Victoria Kamāmalu

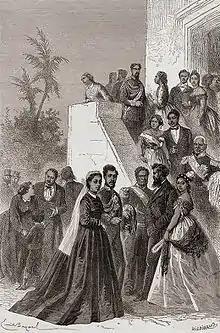
Princess Victoria (right) socializing with other members of the royal court.

Victoria was educated at Chiefs' Children's School (later renamed Royal School) along with all her cousins and brothers. Along with her other classmates, she was chosen by Kamehameha III to be eligible for the throne of the Kingdom of Hawaii. She was expected from birth to one day succeed to the position of "Kuhina Nui" if not the office of monarch, so she was educated by the Cookes with full attention to what political roles she might play in the near future. In the school, the students were permitted to visit with relatives from time to time. When the students fell ill, their "kahu" and families went to the school and stayed for a while to attend to them. Victoria's "kahu", John Papa ʻĪʻī, was eventually appointed "kahu" for all of the students at the Chief's Children's School and visited in that capacity, though his political services were in such demand by the court that he was often absent.